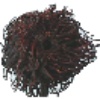
Label: Rambutan 1